Arthur Mosse

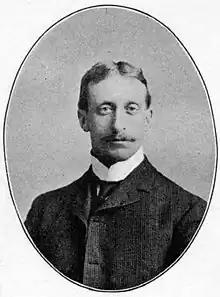
Mosse as seen in 1905 as head football coach of what is now the University of Pittsburgh

Arthur St. Leger "Texas" Mosse (March 29, 1872 – January 8, 1956) was an American football player and coach and the 9th head football coach of the Pittsburgh Panthers and the 13th head football coach